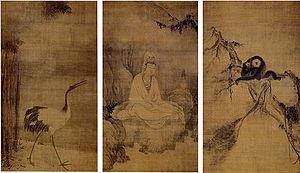
La dynastie Song est une période riche de l'histoire culturelle de la Chine, dans tous les domaines tels que les arts picturaux, la littérature, les divertissements, les codes vestimentaires, les arts culinaires et la philosophie. La culture en Chine a durant cette période largement profité de l'impressionnant essor économique et technique, avec notamment le développement de la xylographie, mais également du soutien sans modération de l'élite lettrée chinoise qui a contribué au développement culturel en finançant les artistes.
Le terme « trésor national » est utilisé au Japon depuis 1897 pour désigner les biens les plus précieux du patrimoine culturel du Japon